Equestrianism

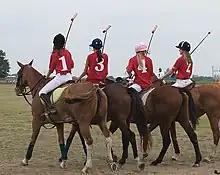
Girls and their horses preparing for a polo game

Horses, ponies, mules and donkeys are driven in harness in many different ways. For working purposes, they can pull a plow or other farm equipment designed to be pulled by animals. In many parts of the world they still pull wagons for basic hauling and transportation. They may draw carriages at ceremonies, in parades or for tourist rides.